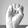
ASL letter: E